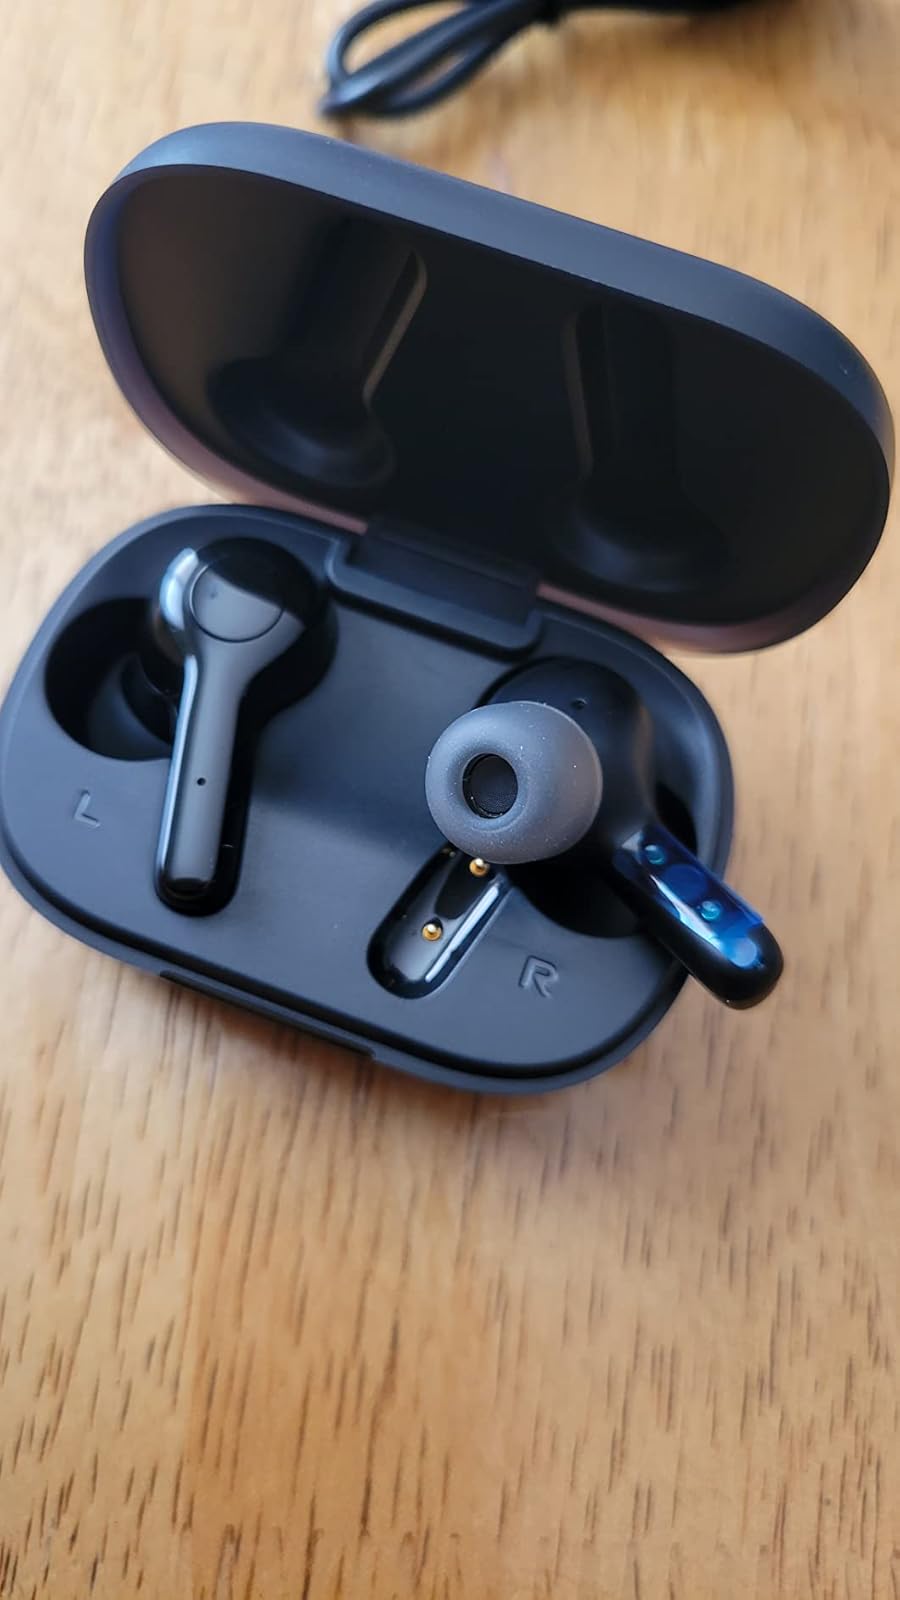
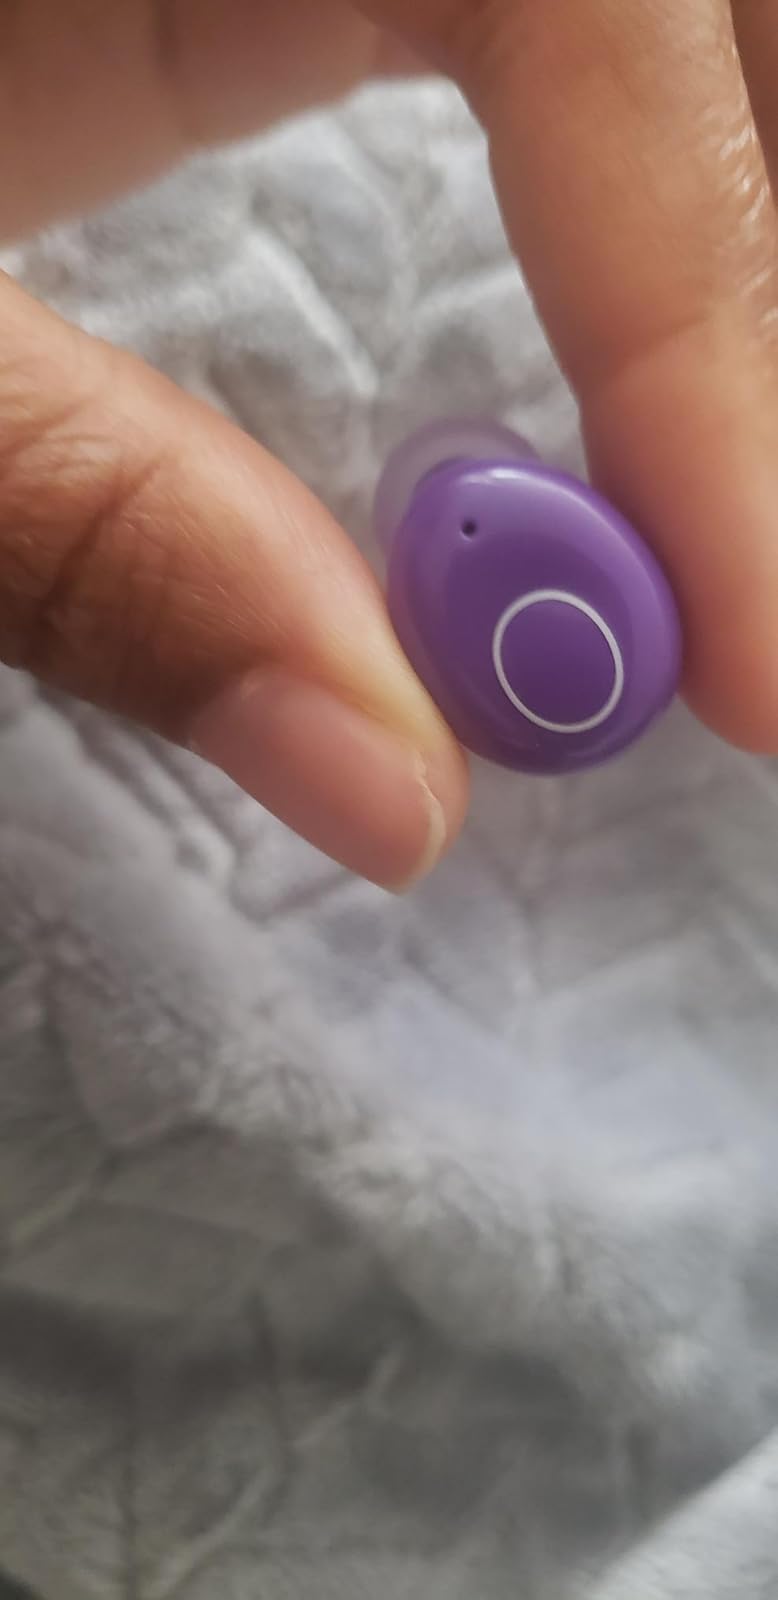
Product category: earbuds
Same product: no